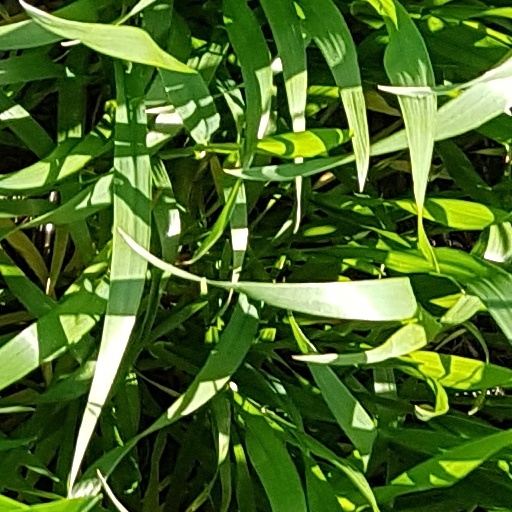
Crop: wheat